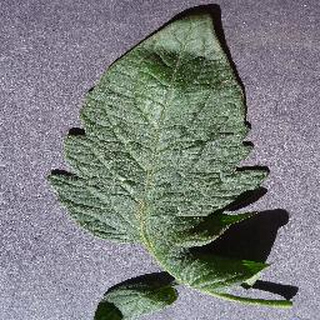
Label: healthy_tomato